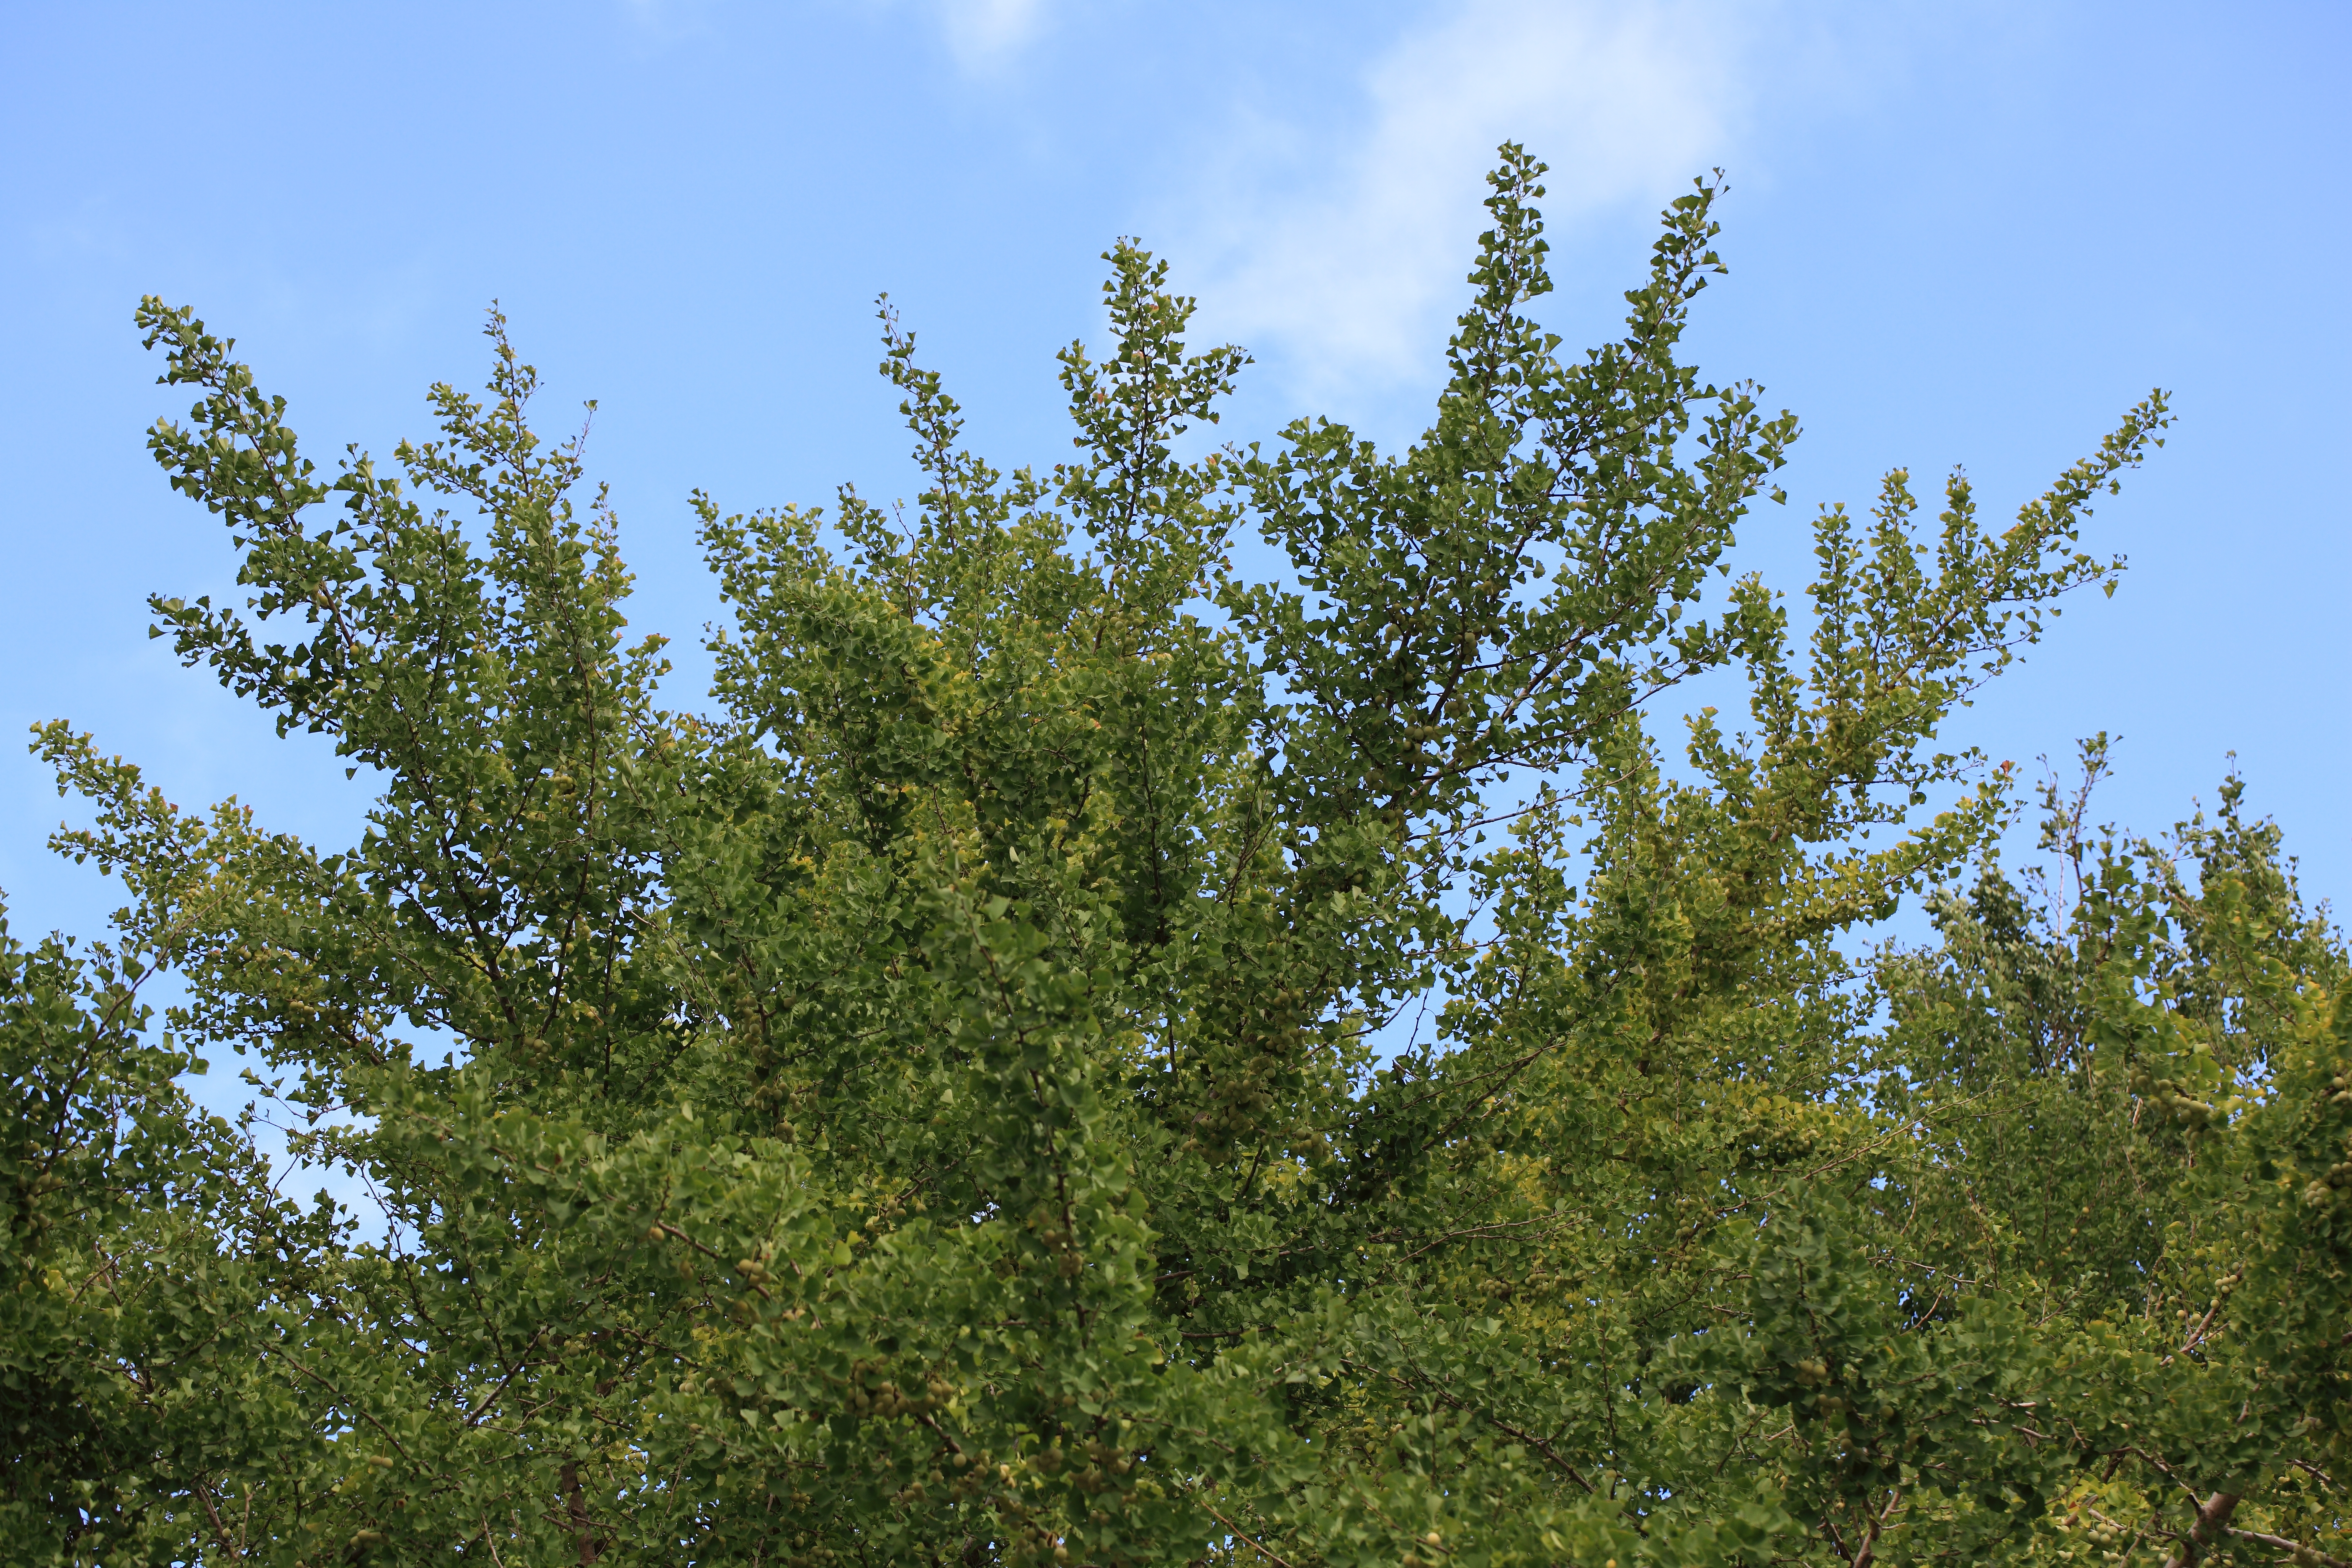
tree, forest, branch, plant, meadow, leaf, flower, green, high, evergreen, fir, flora, conifer, spruce, vegetation, shrub, deciduous, 5d, sakura, hires, woodland, markii, larch, ecosystem, hi, res, resolution, chiba, flowering plant, biome, woody plant, temperate broadleaf and mixed forest, temperate coniferous forest, land plant